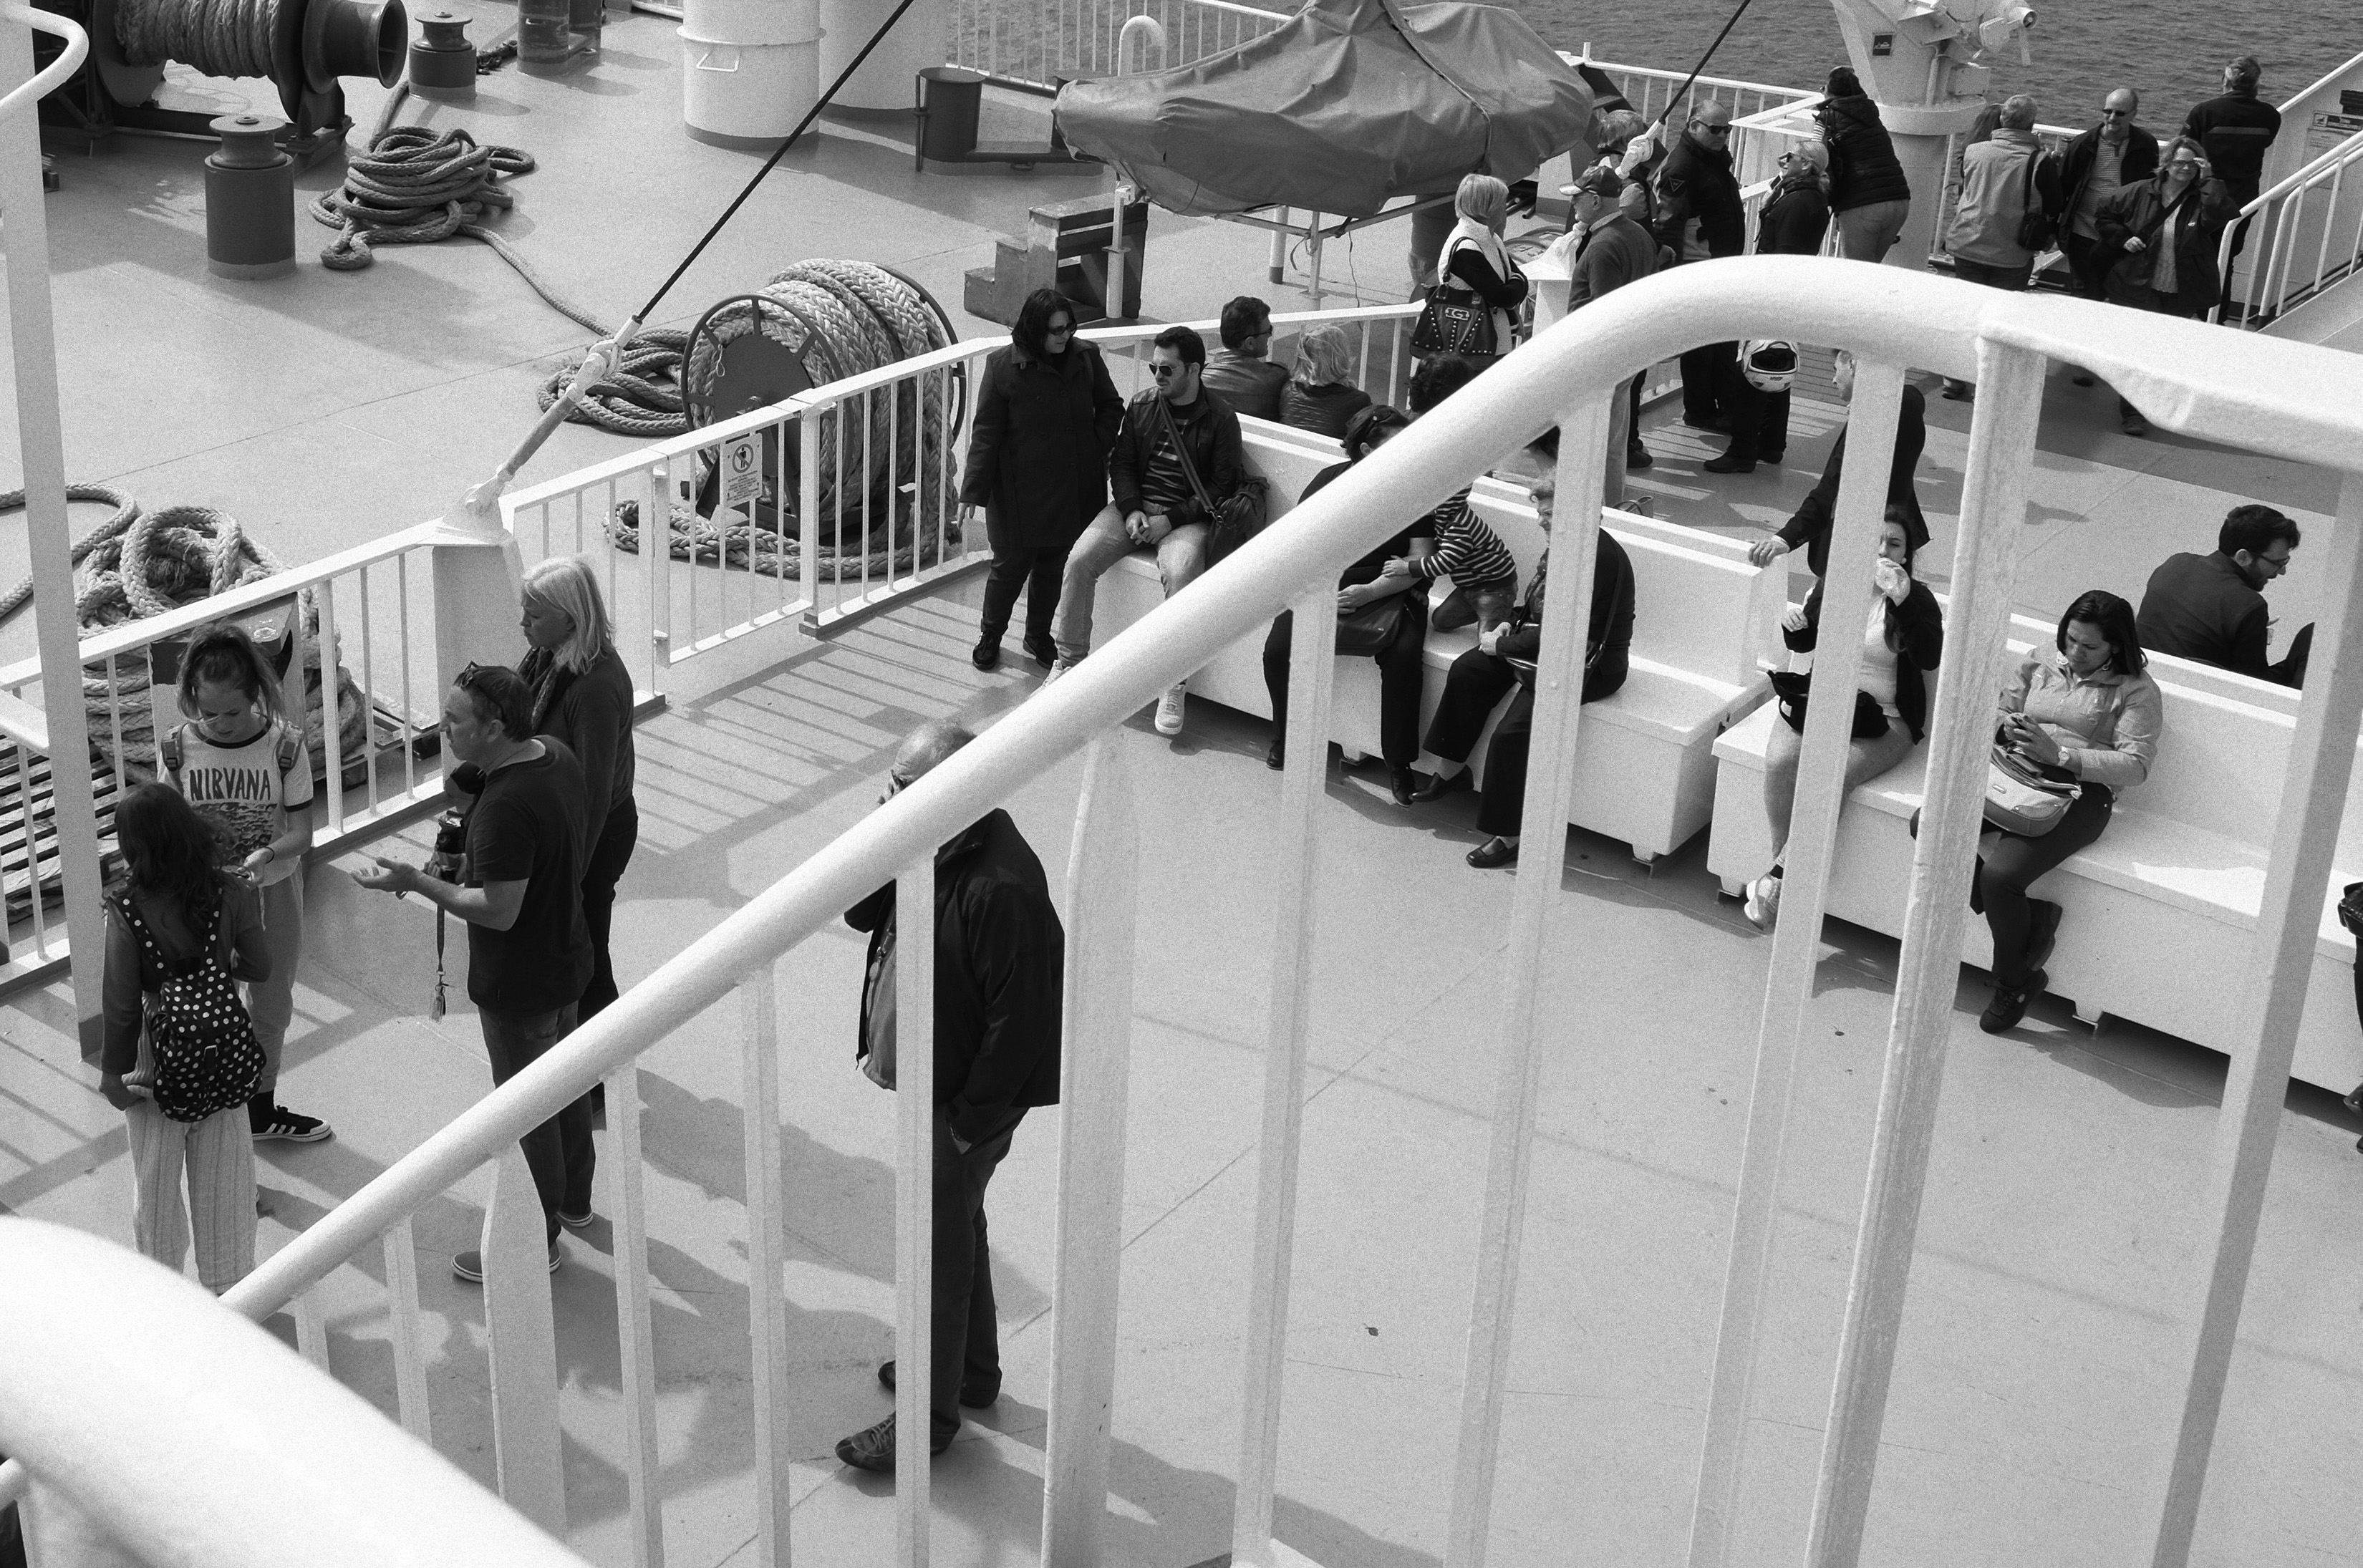
black and white, white, italy, black, monochrome, public transport, design, photograph, fuji, sicily, fujix, fujixe1, e1, messinastrait, monochrome photography